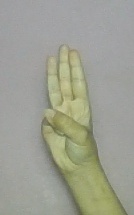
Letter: thaa